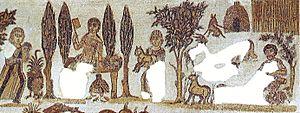
La mosaïque du seigneur Julius est une mosaïque datée de la fin du IVᵉ siècle et retrouvée sur le site archéologique de Carthage. Elle est actuellement conservée au musée national du Bardo.